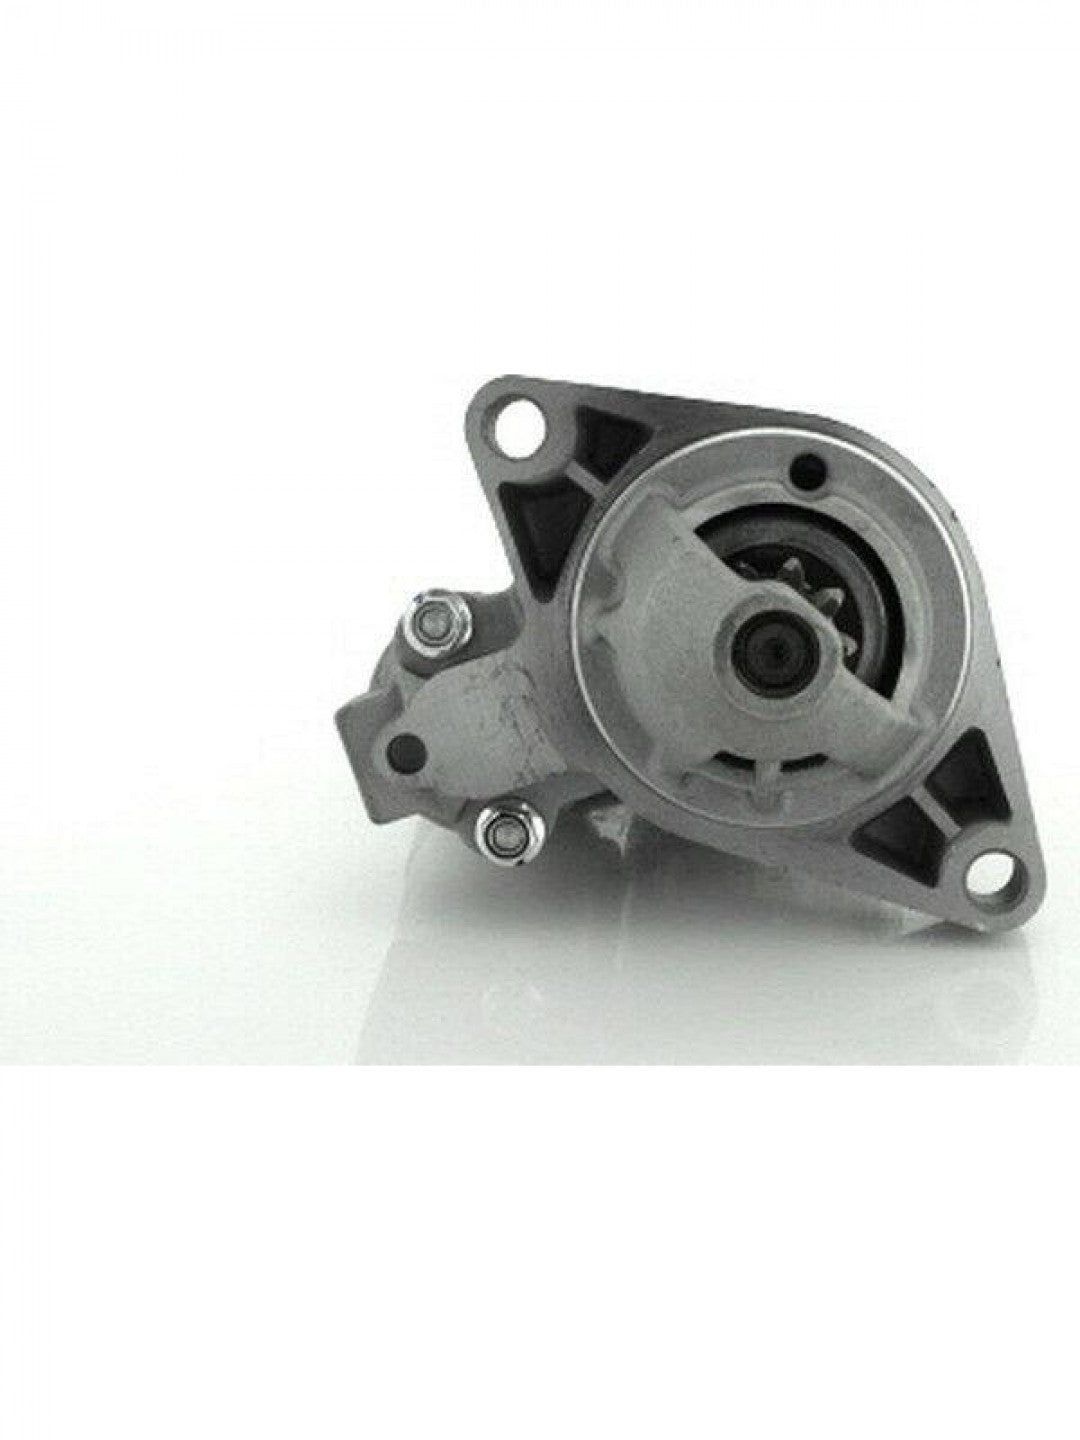
Jaylec - Starter Honda Crv 1997 - 2002 B20B3 9Th
Specifications Voltage 12V Kilowatt 1.4kW Number of Teeth 9T Pinion Diameter 29mm Rotation CW Pinion at Rest 33mm Flange Diameter 75mm Mount Hole Center to Center 126mm Mount Hole Diameter 11mm Overall Length 220mm Oil Sealed Series Ground NEGATIVE Housing Index FIXED Weight (Kg)
Brand: CoolDrive
Category: Vehicles & Parts > Vehicle Parts & Accessories > Motor Vehicle Parts > Motor Vehicle Power & Electrical Systems > Alternator Parts